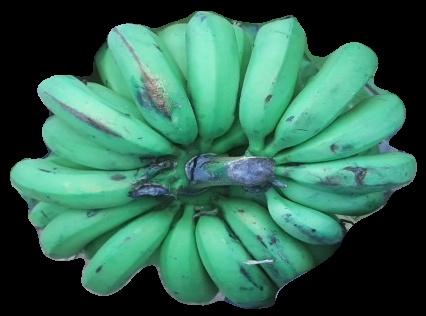
Variety: pachbale
Grade: grade2